Ocotlán de Morelos

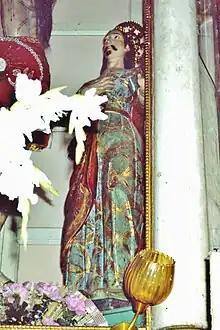
"Santo" of Saint John, from the Chapel of the Señor de la Sacristia

After it was no longer used as a monastery, the complex has several uses, including that of a prison, where inmates made crafts. In the latter 20th century, the Rodolfo Morales Foundation restored and converted the monastery space into a museum, which contains one room with works by Morales, one room with Oaxaca crafts and one room with artwork from the colonial period. There are also sound and book libraries. In the courtyard where the old pillory is, are held cultural events and photography shoots. The church was also restored by the foundation, but maintains its religious function.